Roy Best (prison warden)

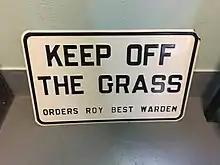
A sign, made in the Colorado Territorial Correctional Facility's sign shop, lists Roy Best as Warden.

On December 30, 1947, twelve inmates escaped Best's prison in the middle of a snowstorm just before New Year's Eve. Best organized a search party, and successfully captured or killed all the escapees, “with most of the survivors suffering some degree of frostbite.”